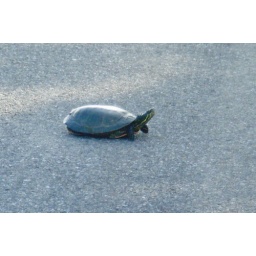
This turtle was on the road near Eagle Harbor, Michigan June 2008